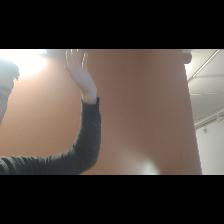
Label: Human